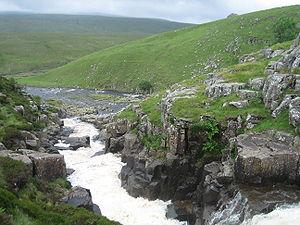
Les North Pennines sont une Area of Outstanding Natural Beauty située dans la partie septentrionale du massif des Pennines, qui s'étend du nord au centre de l'Angleterre. Elle se trouve entre Carlisle à l'ouest et Darlington à l'est. Elle est délimitée au nord par la vallée de Tyne et au sud par le Stainmore Gap.